Laguna Madre (United States)

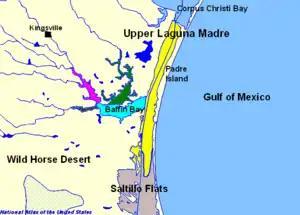
Alazan Bay (dark green), Baffin Bay (light blue), Cayo del Grullo (pink), Upper Laguna Madre (yellow), Laguna Salada (dark brown, directly to the left of Baffin Bay)

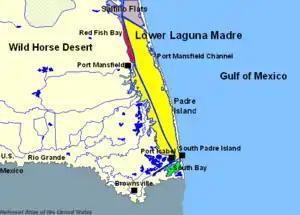
Lower Laguna Madre (yellow), Red Fish Bay (red), South Bay (light green)

Laguna Madre is found between the mainland of South Texas and Padre Island. At this location between the Nueces River and the Rio Grande, the climate is dry and it is sometimes referred to as the Wild Horse Desert. The western shore, a large part of which is included in the King Ranch, is usually marked by sand dunes, yucca, prickly pear, century plants and an occasional oak tree bent by the wind. The lagoon is split by a expanse of sand flats, named the Saltillo Flats, which are located about from the northern extreme near the John F. Kennedy Memorial Causeway in Corpus Christi. This part of the lagoon is known as the Upper Laguna Madre and includes the extension of Baffin Bay near Kingsville, and Bird Island on the eastern Padre Island shore, northeast of the opening of Baffin Bay. The Lower Laguna Madre includes the area south of the Saltillo Flats to the extension of South Bay near Port Isabel, and is crossed by the Queen Isabella Causeway. Included in the Lower Laguna Madre is Red Fish Bay, which is found along the shoreline of the King Ranch, south to Port Mansfield. Together with its extensions, the lagoon forms one of seven major estuaries along the Gulf Coast of Texas.